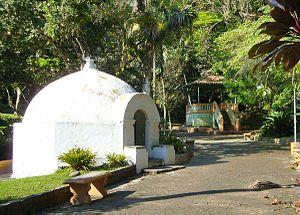
Iguape est une municipalité de l'État de São Paulo au Brésil. Sa population était estimée à 30 675 habitants en 2009. Elle s'étend sur 1 980,916 km².